Mariner's Temple

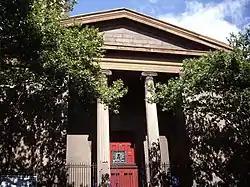

Mariner's Temple is a Baptist church at 3 Henry Street, in the Two Bridges section of Manhattan, New York City. It is a brownstone building with Ionic columns. It is a church member of the American Baptist Churches USA (ABCUSA).